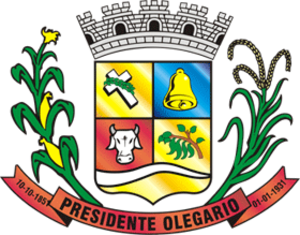
Presidente Olegário est une municipalité de l'État du Minas Gerais au Brésil. Sa population était estimée à 18 546 habitants en 2010. Elle s'étend sur 3 531,221 km².